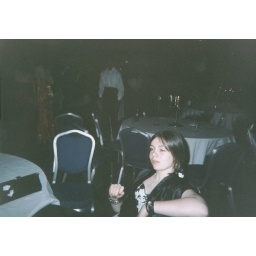
cake in chair